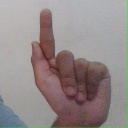
अक्षर: ळ